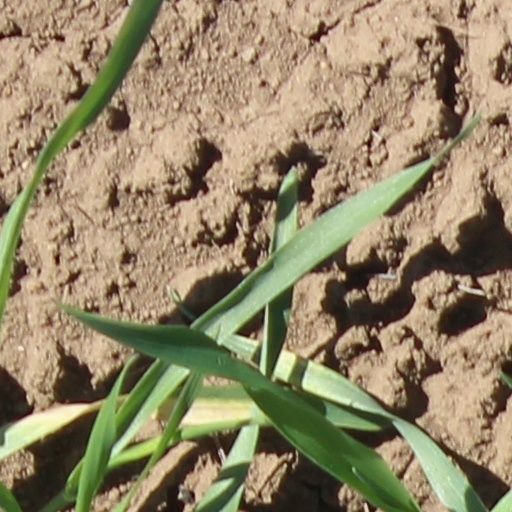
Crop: wheat